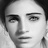
Emotion: sad